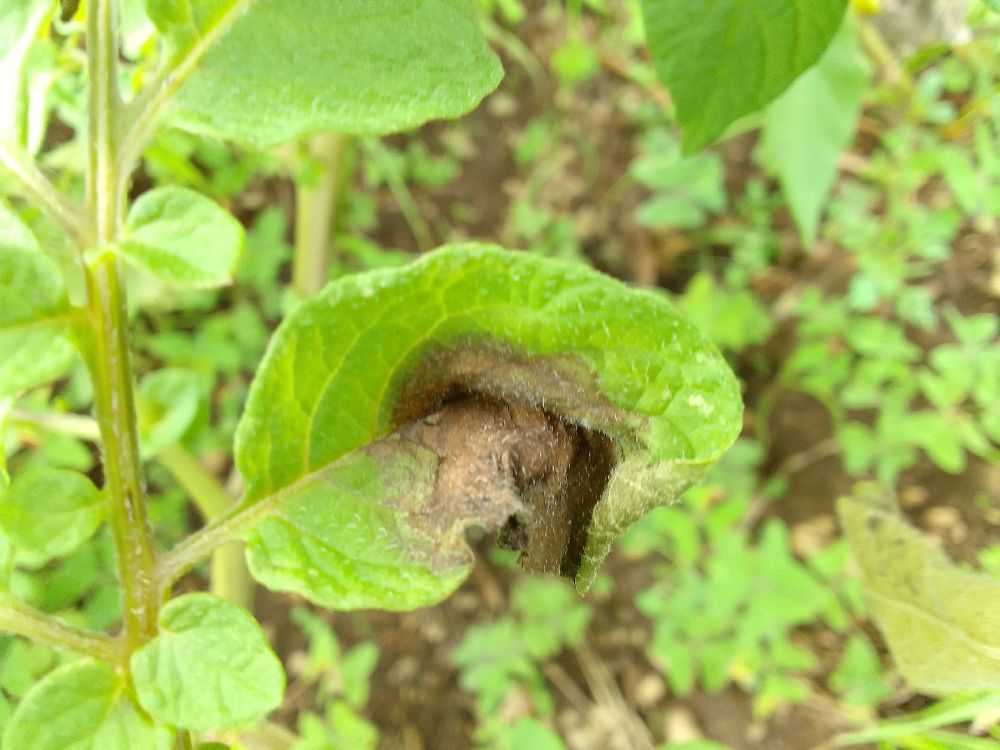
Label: Late blight